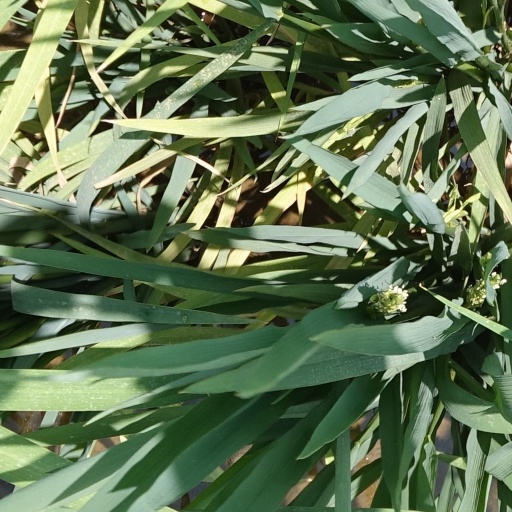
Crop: rice